Yuliya Biryukova

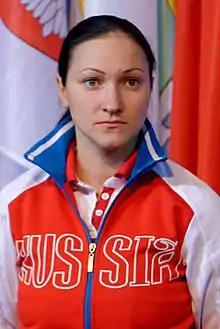
Biryukova at the 2014 European Fencing Championships

Yuliya Sergeeva Biryukova (born 17 March 1985) is a Russian foil fencer.